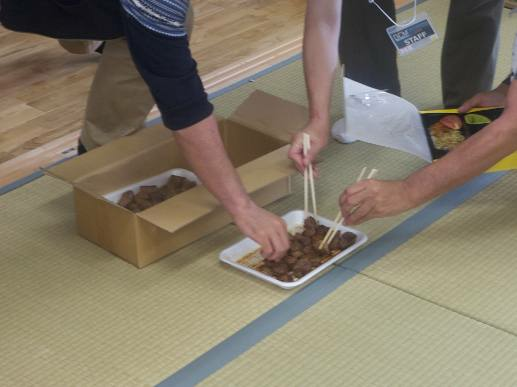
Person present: Yes